Mae La refugee camp

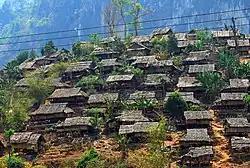
Mae La camp in Tak Province, Thailand, is one of the largest of nine UNHCR camps in Thailand where over 700,000 Refugees, Asylum-seekers, and stateless persons have fled.

Mae La, alternatively spelled Maela, or Beh Klaw, is a refugee camp in Thailand. It was established in 1984 in Tha Song Yang District, Tak Province in the Dawna Range area and houses 50,000 Karen refugees; the number continues to rise as of June 2019. Mae La is the largest refugee camp for Karen refugees in Thailand. Over 90% are the persecuted ethnic Karen. The camps are overseen and run by the Thailand Burma Border Consortium (TBBC), a union of 11 international non-governmental organizations that provide food, shelter and non food items to the Burmese refugees and displaced people.